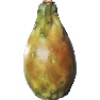
Label: cactus_fruit